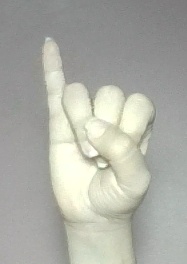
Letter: meem